Fort de Pré-Giroud

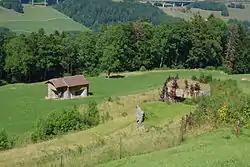
Casemates at the Pré-Giroud military fort

The Fort de Pré-Giroud, also known as the Fort de Vallorbe, is a 20th-century Swiss fortification located in the Jura Mountains near the Swiss border with France. The fort defended the Col de Jougne at Vallorbe, one of the few points in the Jura that could be easily traversable by an invading force. It was a component of the Swiss Border Line of defenses. Built between 1937 and 1939, the fort covers the Swiss end on the Mont d'Or railroad tunnel and the Joux valley. It is armed with three artillery blocks for 75mm guns and two machine gun blocks. All are camouflaged, the artillery blocks as rock formations, and the machine gun blocks as houses. Deactivated as a military post in the 1980s, it is operated as a museum.